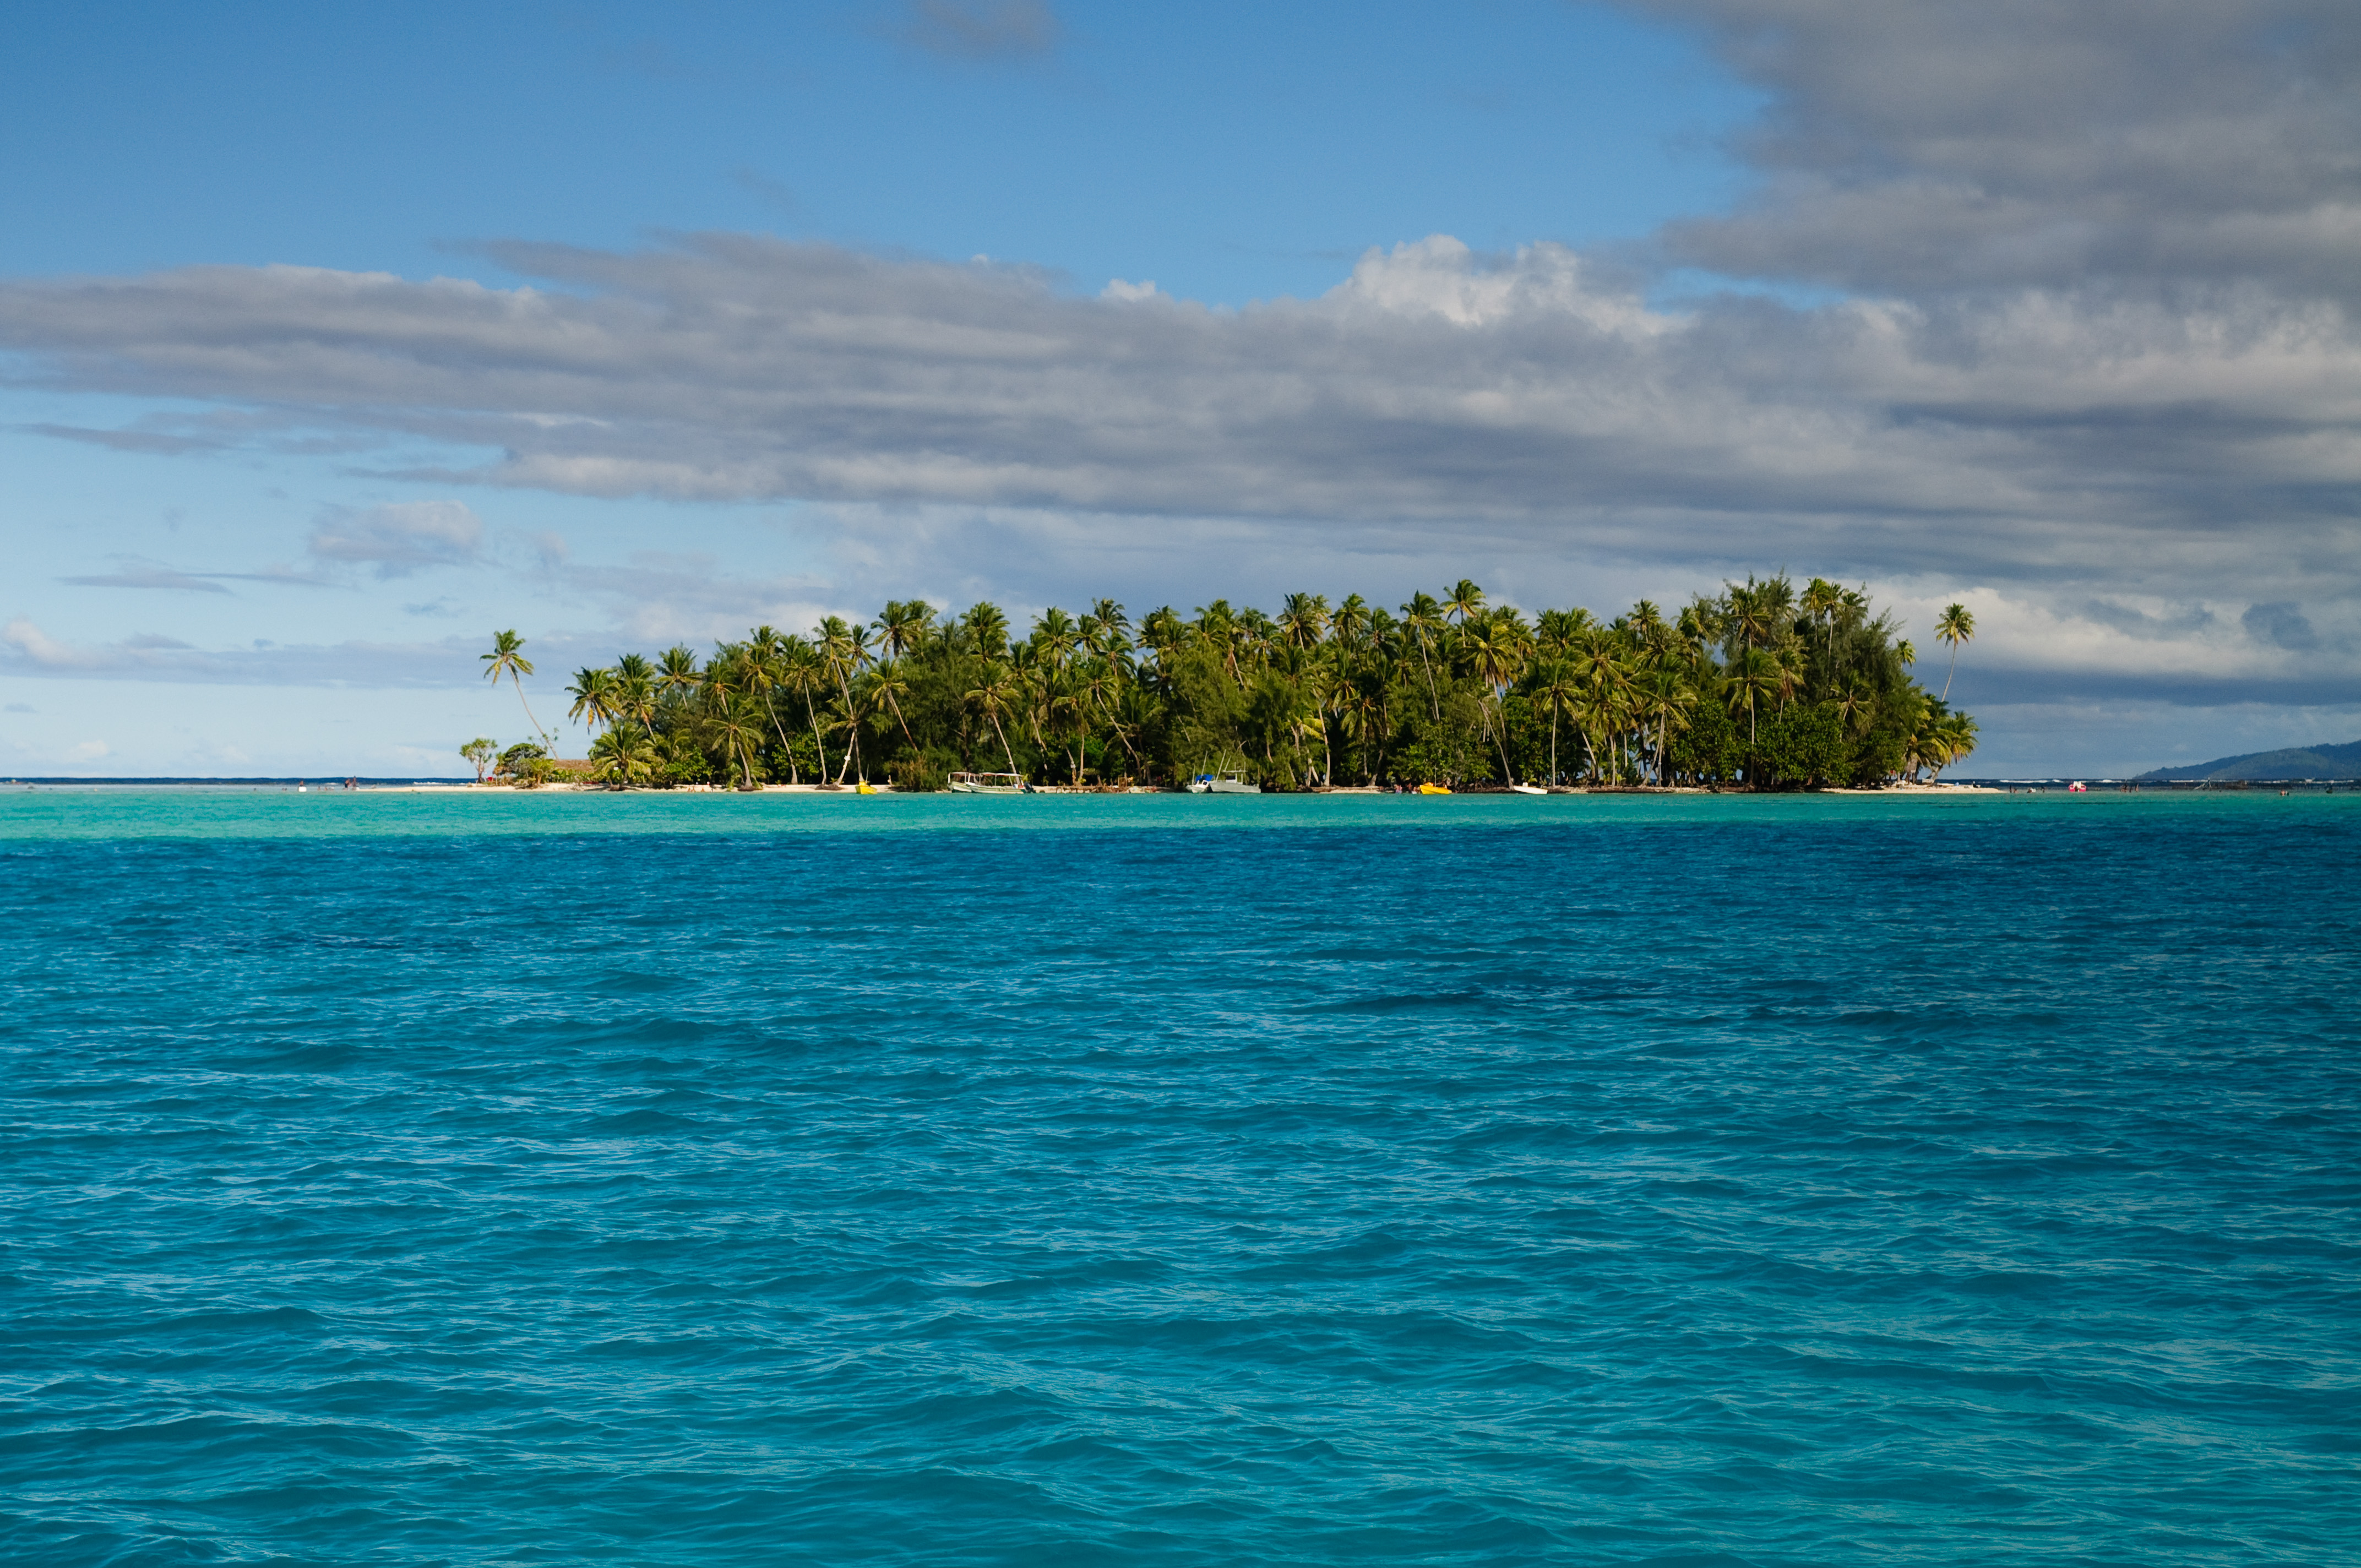
beach, sea, coast, ocean, horizon, shore, vacation, lagoon, bay, island, nikon, terrain, body of water, archipelago, caribbean, tropics, cape, islet, d300, polinesia, landform, cay, geographical feature